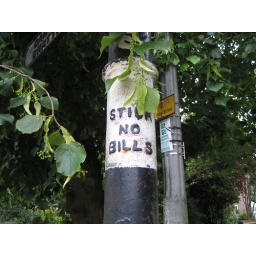
Permanent message on old road sign in Ely.